Heimat (film series)

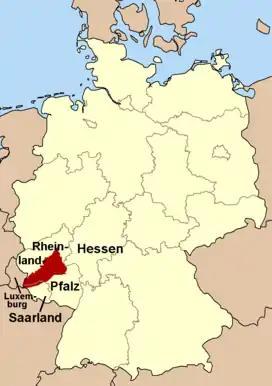
The Hunsrück, shaded red on a map of modern Germany.

Before creating the "Heimat" series, Edgar Reitz produced a documentary during 1980–81 about people from his home region, the Hunsrück, where he later set the "Heimat" series. In "Geschichten aus den Hunsrückdörfern" he showed people who had not left the region, unlike "Heimat"'s theme of leaving home. This documentary is not considered to be part of the core "Heimat" series but set the stage for the work to come a few years later.